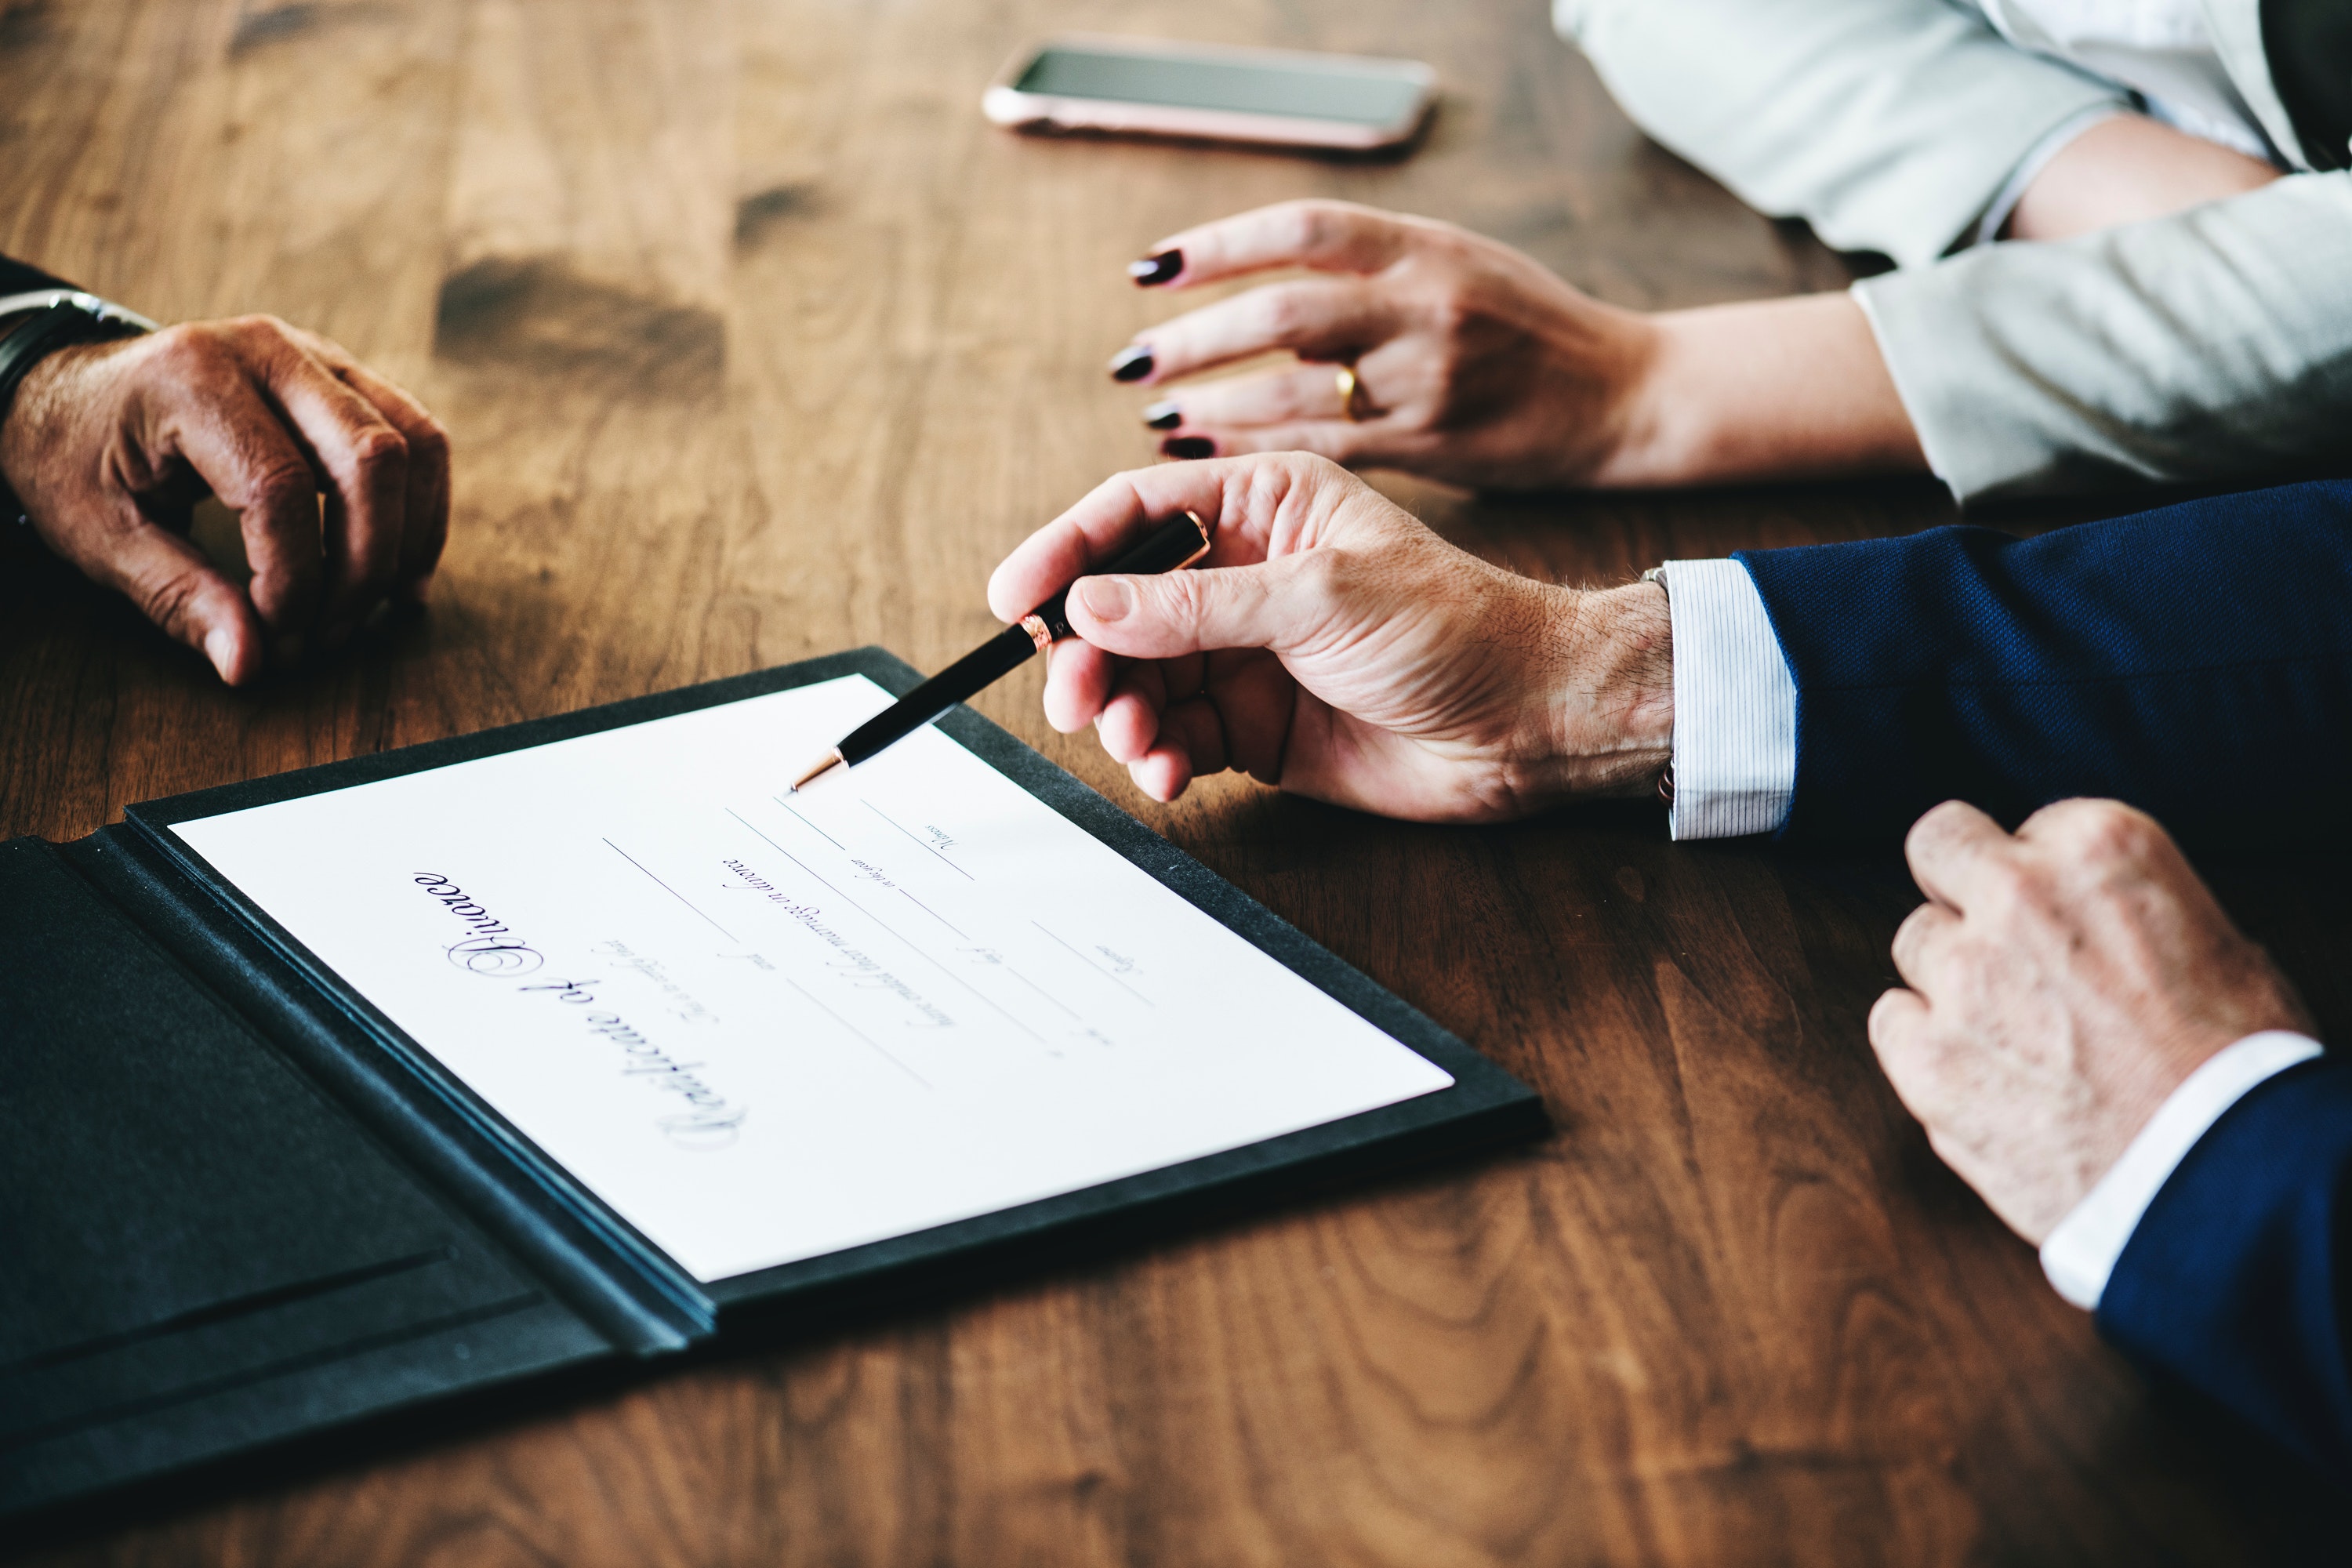
hand, calligraphy, gesture, handwriting, finger, writing, photography, paper, writing instrument accessory, job, document